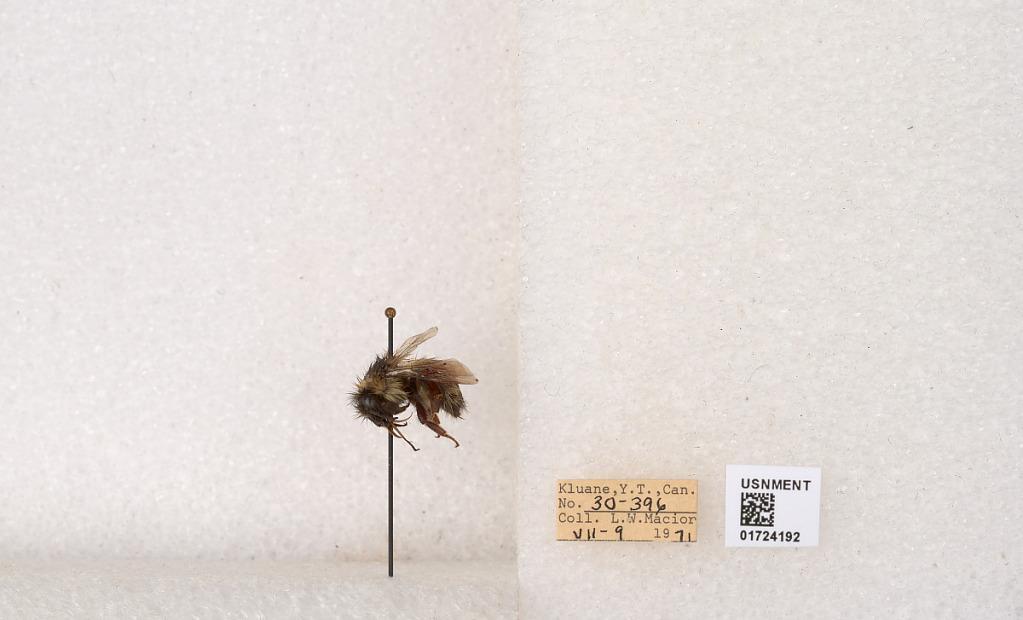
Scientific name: Bombus (Pyrobombus) sylvicola Kirby
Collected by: L. Macior
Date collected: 1971-7-9
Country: Canada
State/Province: Yukon Territory
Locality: Kluane National Park and Reserve
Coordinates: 60.7493, -139.504